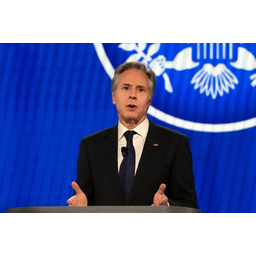
Label: paper